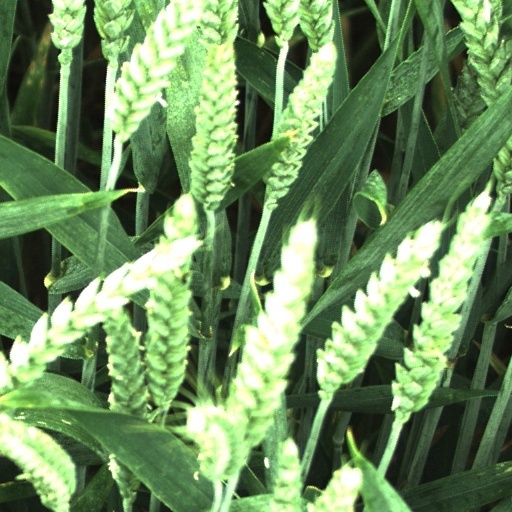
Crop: wheat